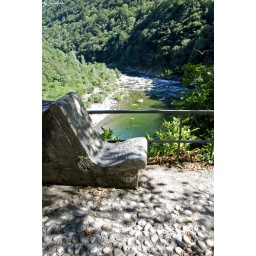
The St. Anna abyss was cut out in mountain by the river Cannobino in the valley of Cannobino.